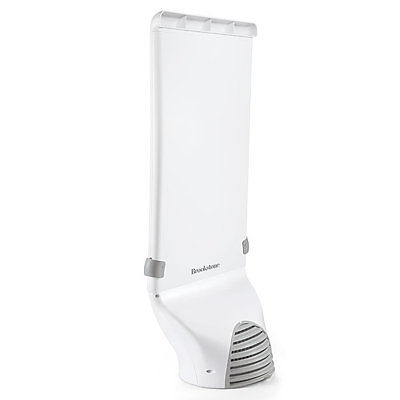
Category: fan